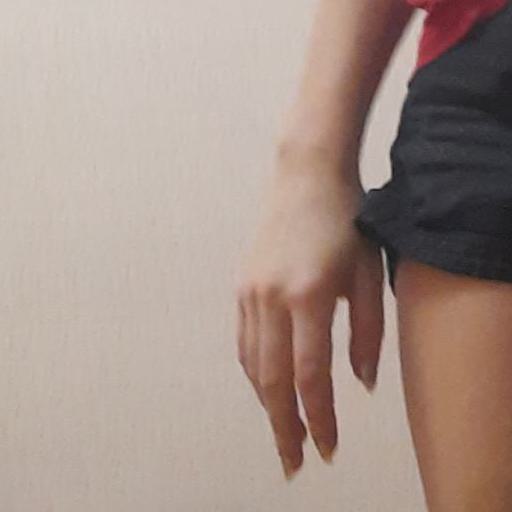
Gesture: no_gesture